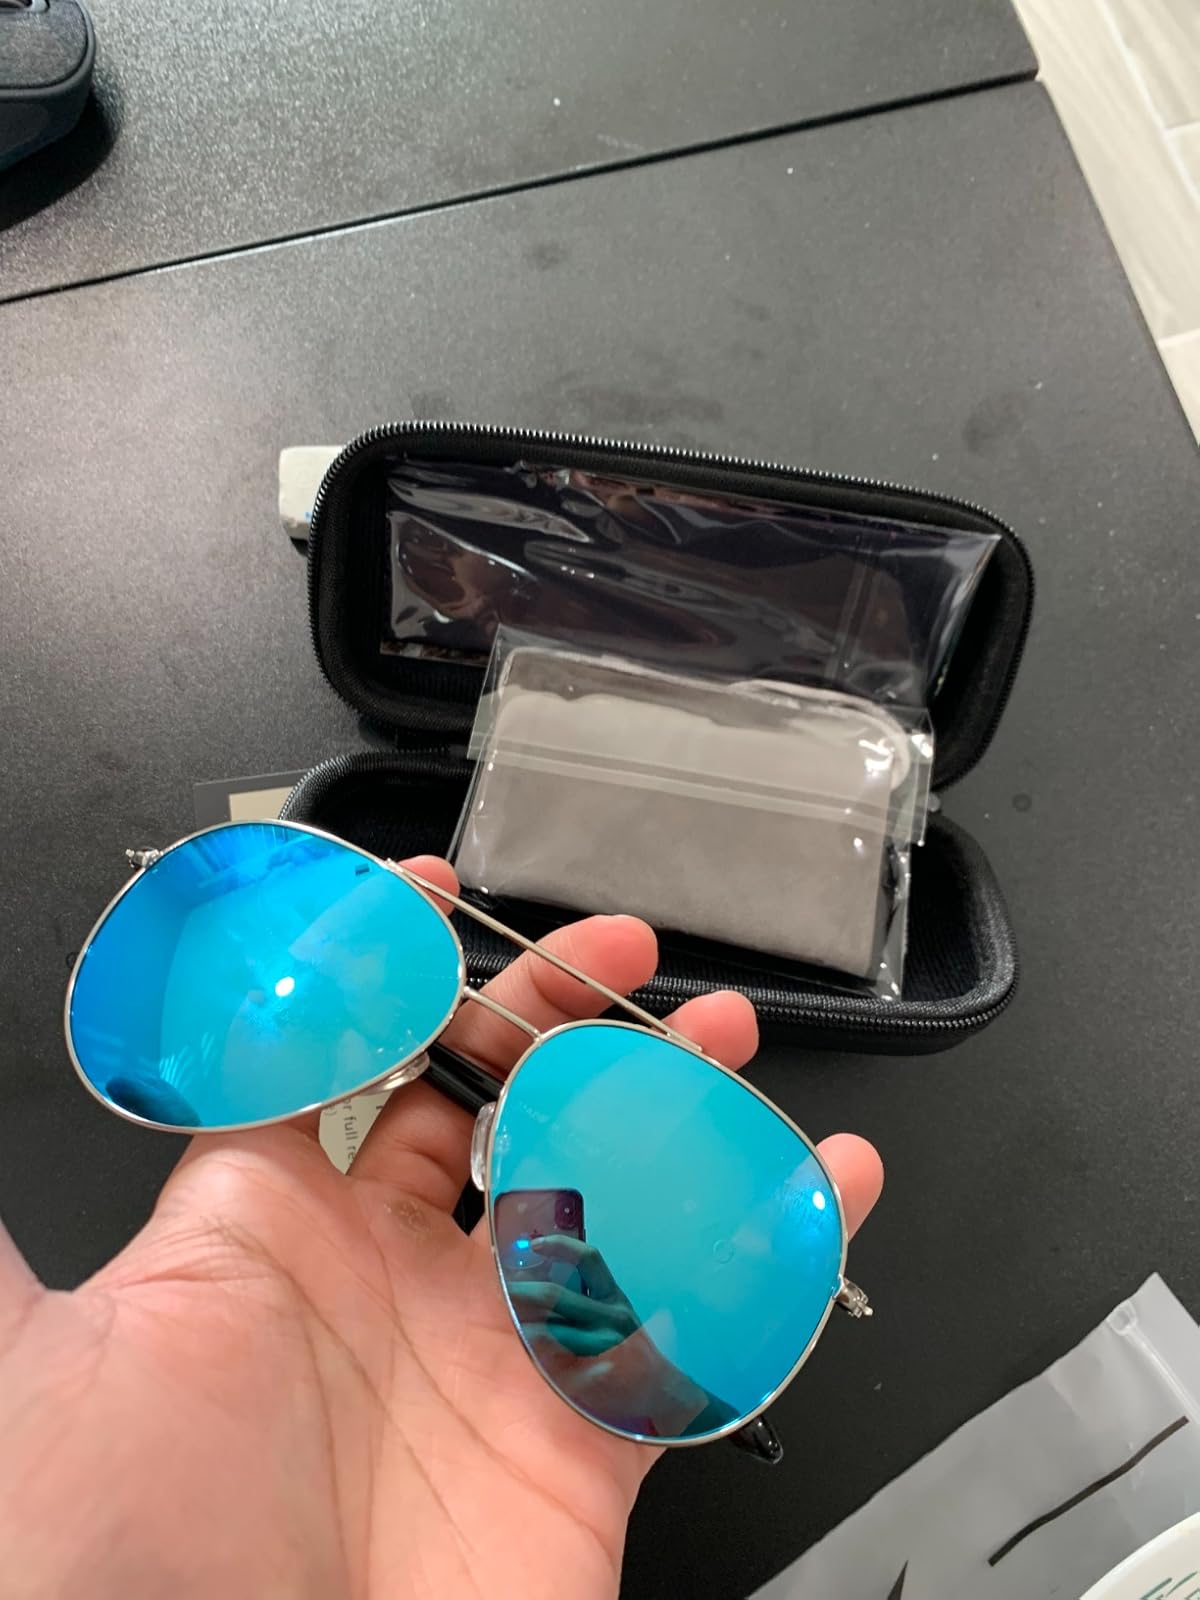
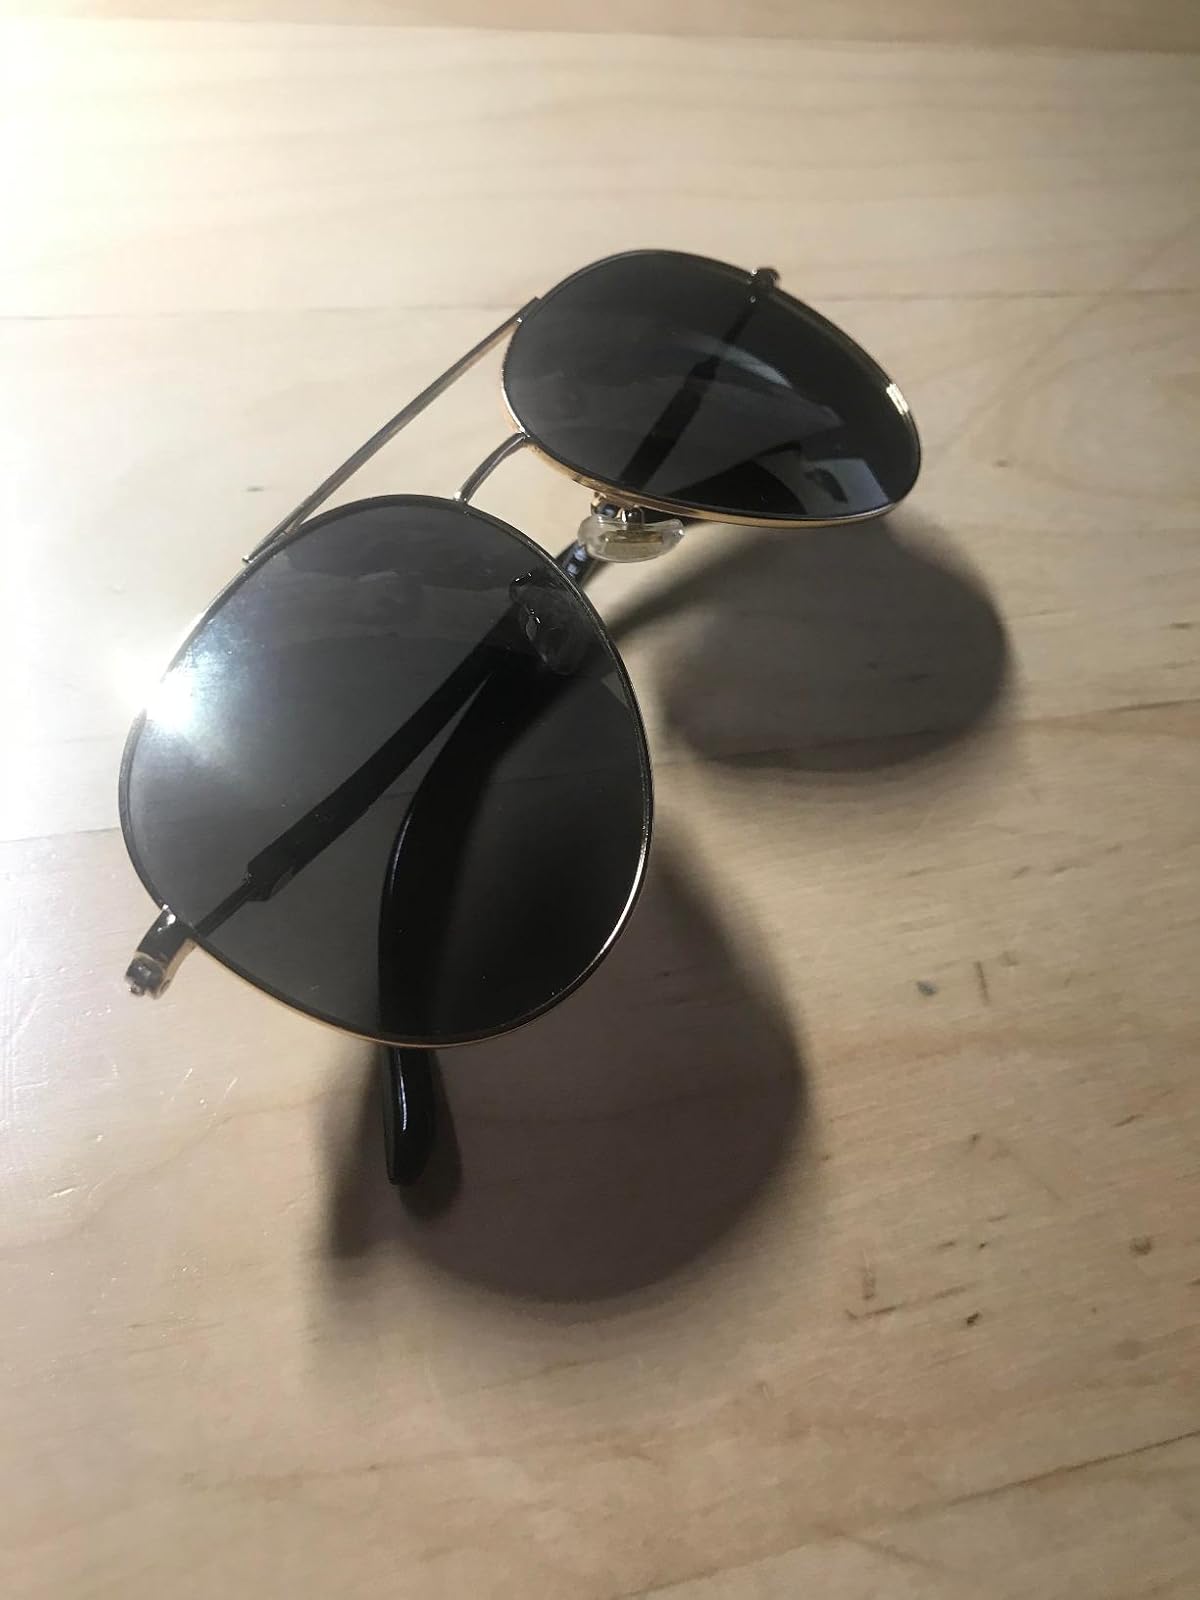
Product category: accessories_sunglasses
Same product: no